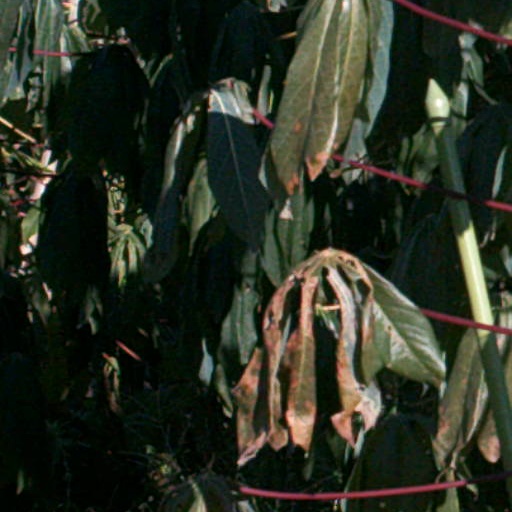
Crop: cassava